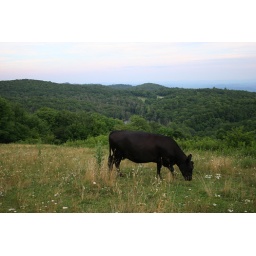
cow in field